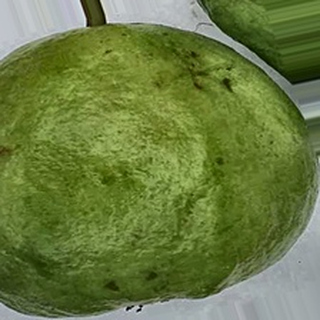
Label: healthy_guava